Soltmurad Bakayev

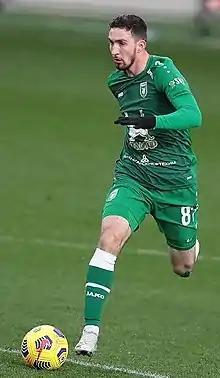
Bakayev with Rubin in 2020

Soltmurad Dzhabrailovich Bakayev (born 5 August 1999) is a Russian football player who plays for Akron Tolyatti. His primary position is left winger, and he played as right winger as well.